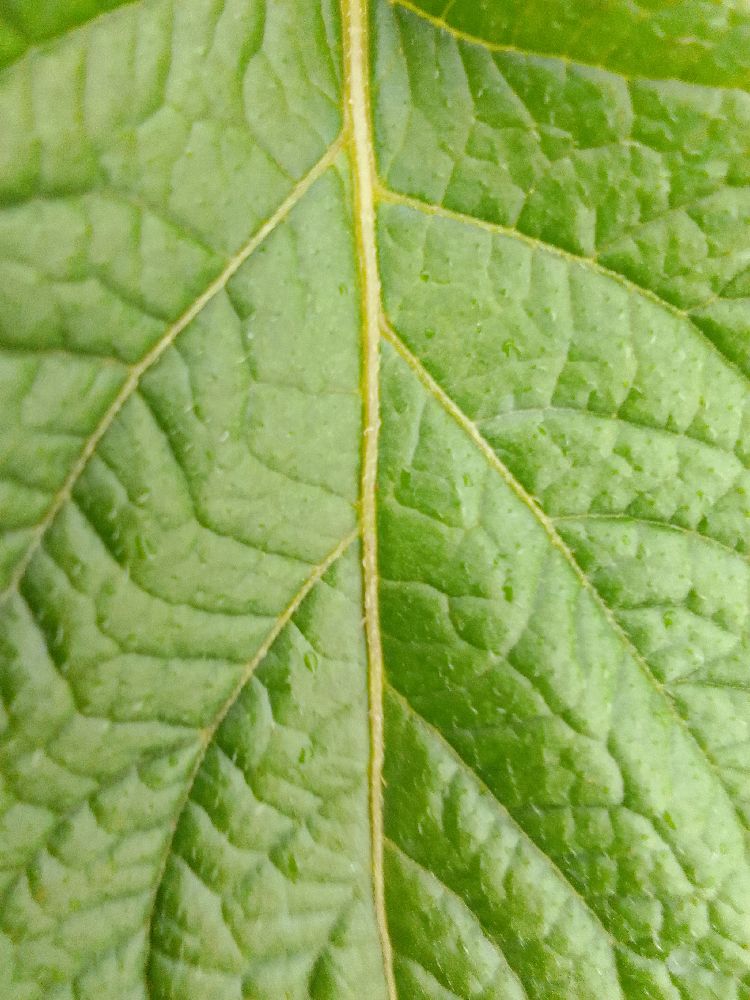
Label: Healthy